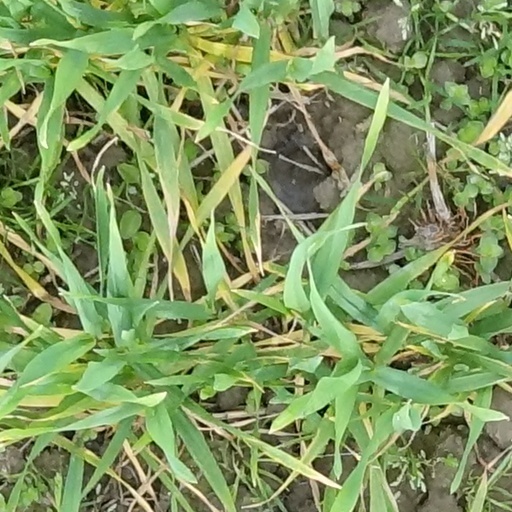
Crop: wheat